Penal system of Hong Kong

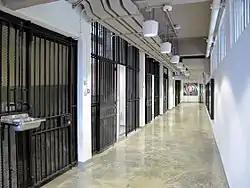
Investigative Prison, North Kowloon

In March 1953, work began on the Stanley educational centre for young offenders. In May 1953, Hong Kong prisons started to operate a savings scheme, replacing the hand-outs previously paid to prisoners on their release. This system encouraged inmates to work. As an incentive to inmates in the Stanley and Lai Chi prisons, visits by relatives were introduced in 1955. (Previously prisoners had gone to a cage at the main gate and shouted to visitors through two mesh fences, between which guards patrolled.).